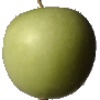
Label: Apple Granny Smith 1